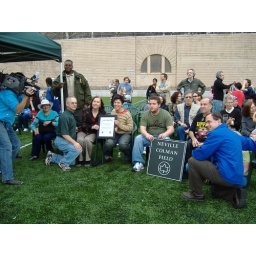
From left, my grandmother in the white hat, my aunt Glenys in the black and red, my cousin Jessica, my cousin Stephen and my dad.